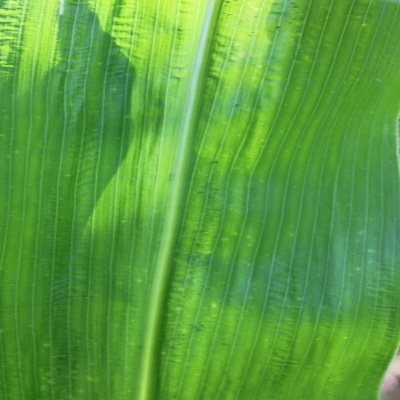
Crop: Maize
Condition: healthy